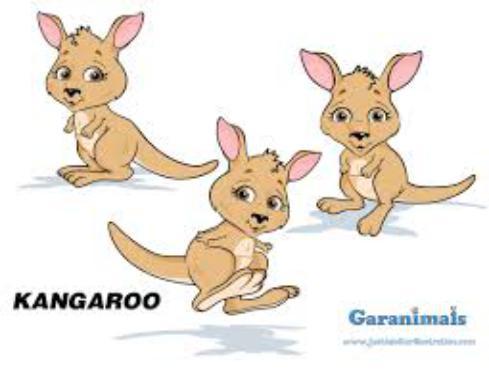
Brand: garanimals
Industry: Clothes